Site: brandenburg
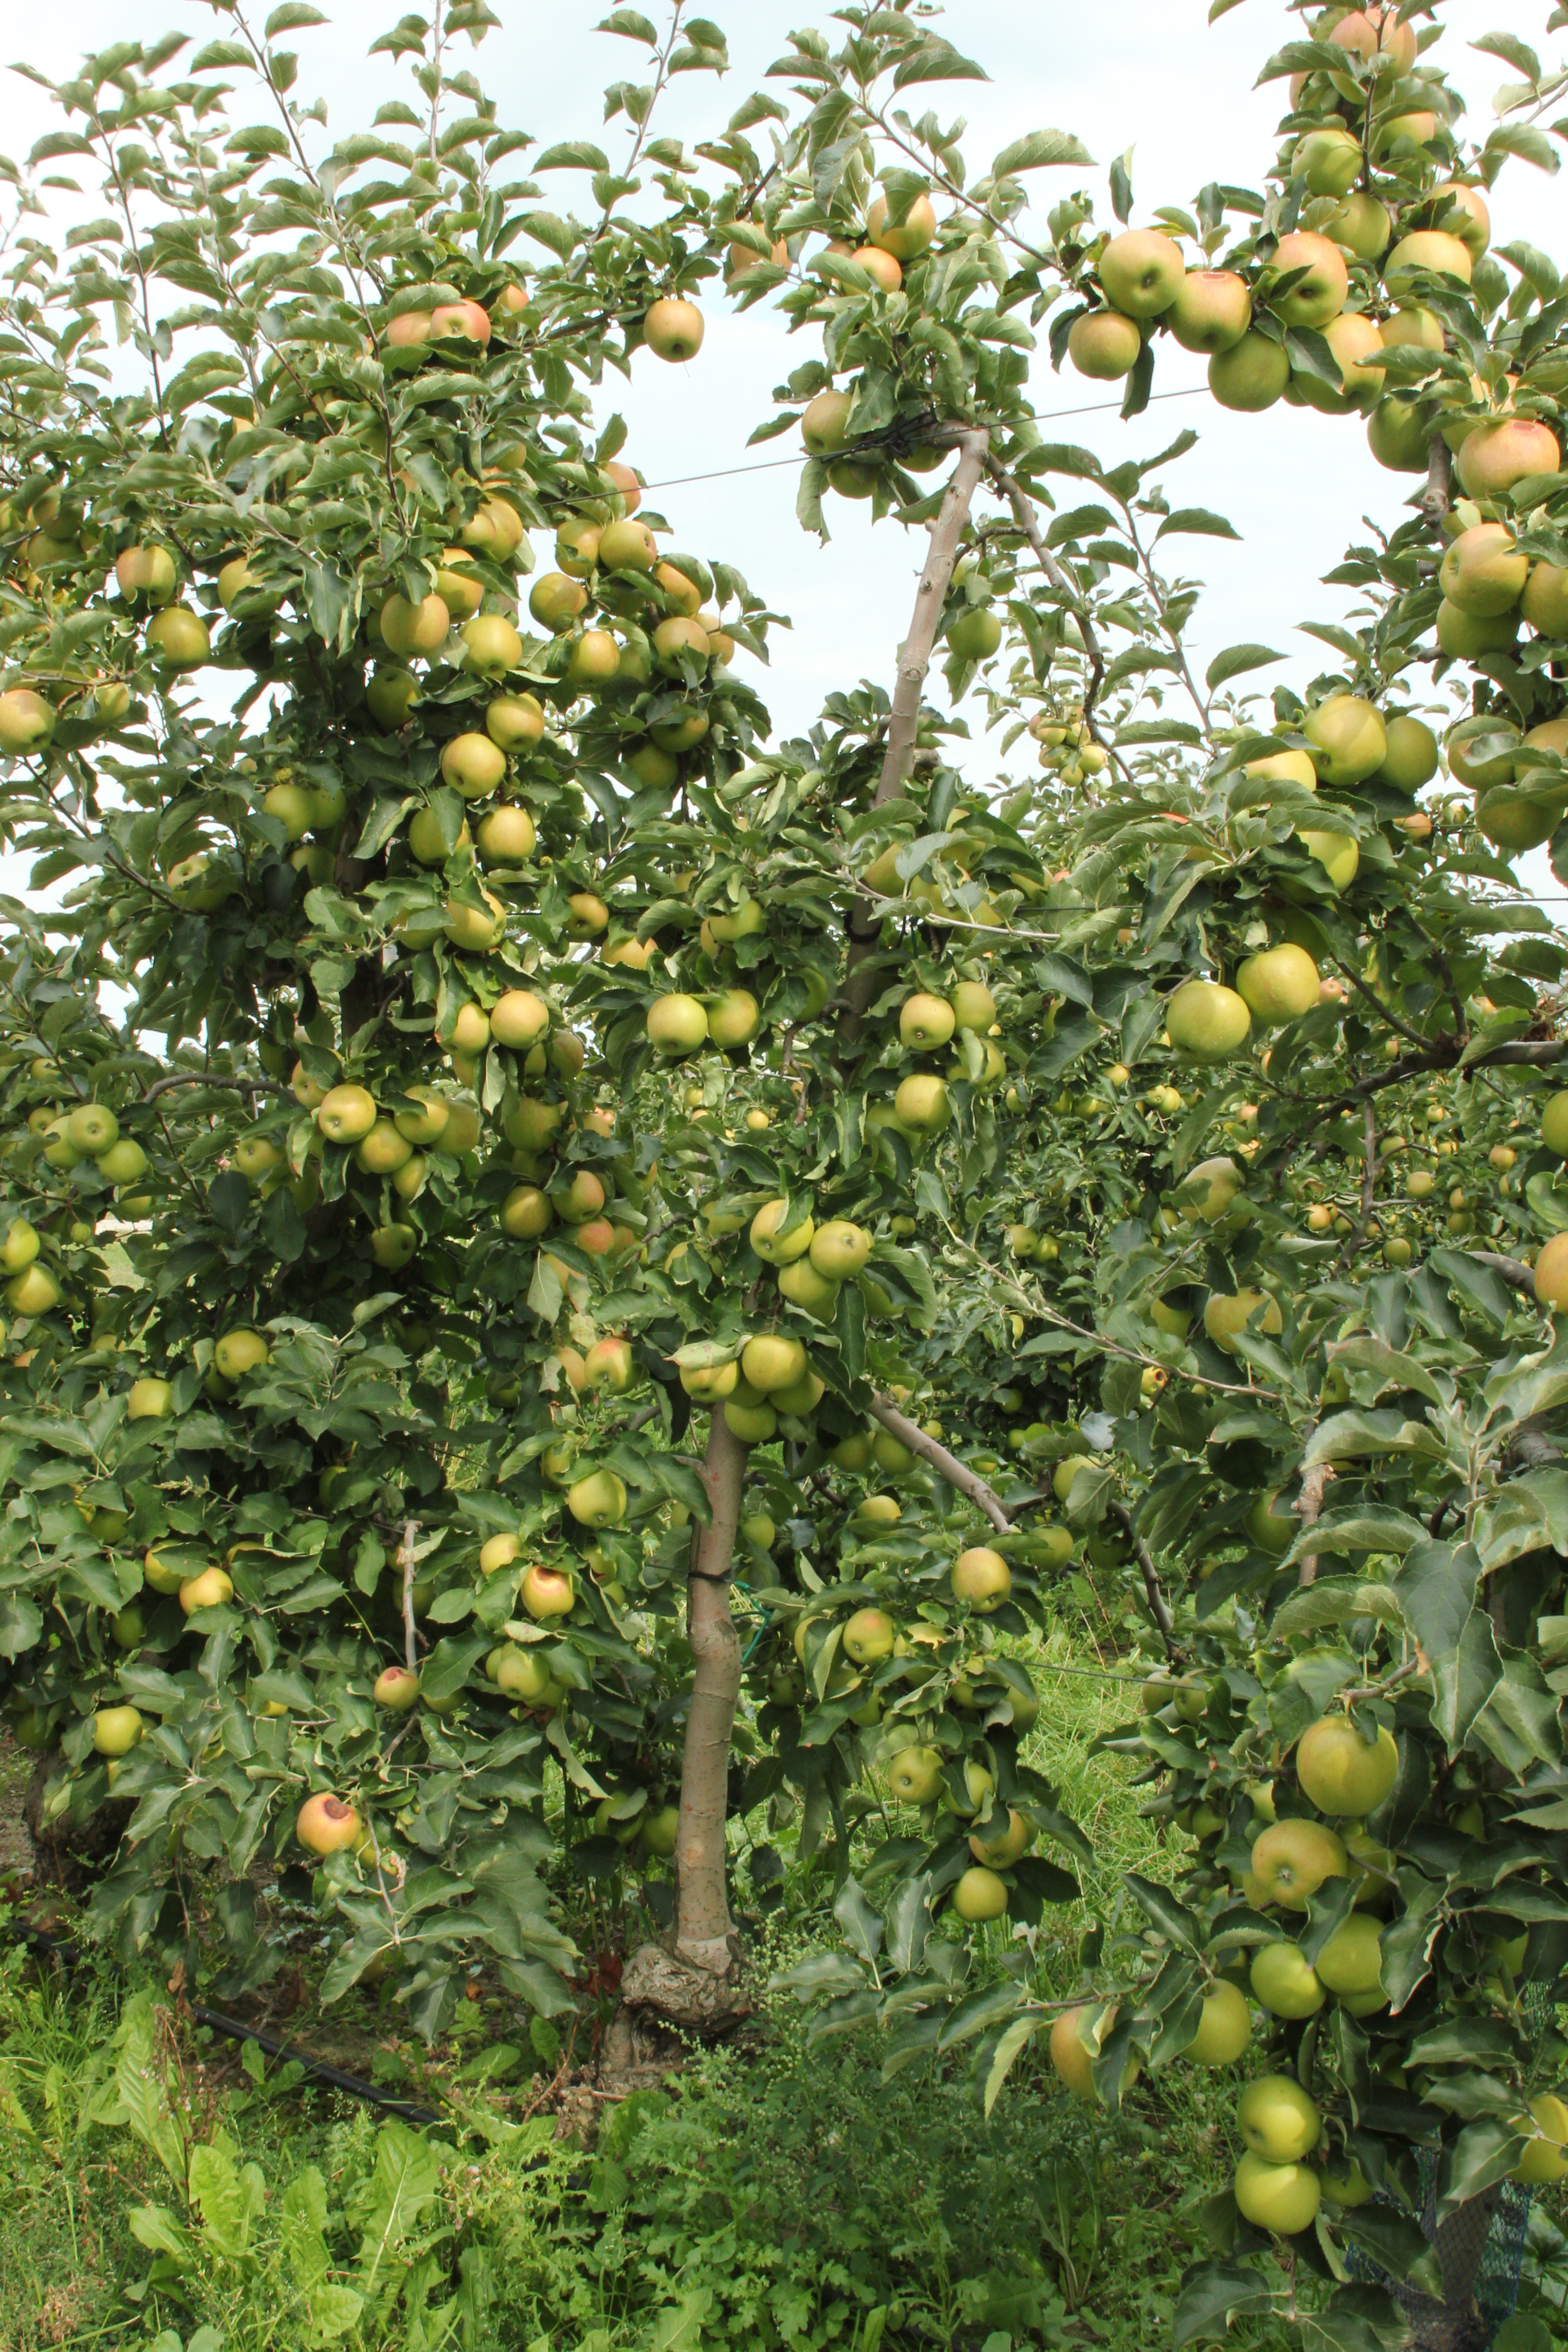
Growth stage (BBCH 87): Maturity of fruit and seed